Tom Jennings

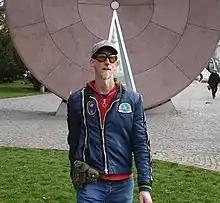
Tom Jennings (Budapest, 2013)

Thomas Daniel Jennings (born 1955) is a Los Angeles-based artist and computer programmer, known for his work that led to FidoNet (the first message and file networking bulletin board system, or BBS), and for his work at Phoenix Software on MS-DOS integration and interoperability.